Purbuchok Hermitage

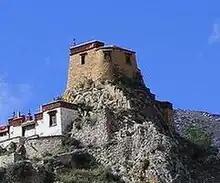
The Three Protectors temple towers over the rest of the hermitage

While the 'Three Protector's temple' has been refurbished around the original walls, all the other areas have been re-built. The main temple is three tiered with a yellow building that towers over the entire hermitage complex credited to have been built the founder of the hermitage – Drupkhangpa – which is the 'Temple of the Three Protectors' where images of the 'Three Protectors' namely Avalokiteśvara, Mañjuśrī, and Vajrapāni are new since the original statues were destroyed. The temple caretaker's room and a kitchen are adjacent to the temple.